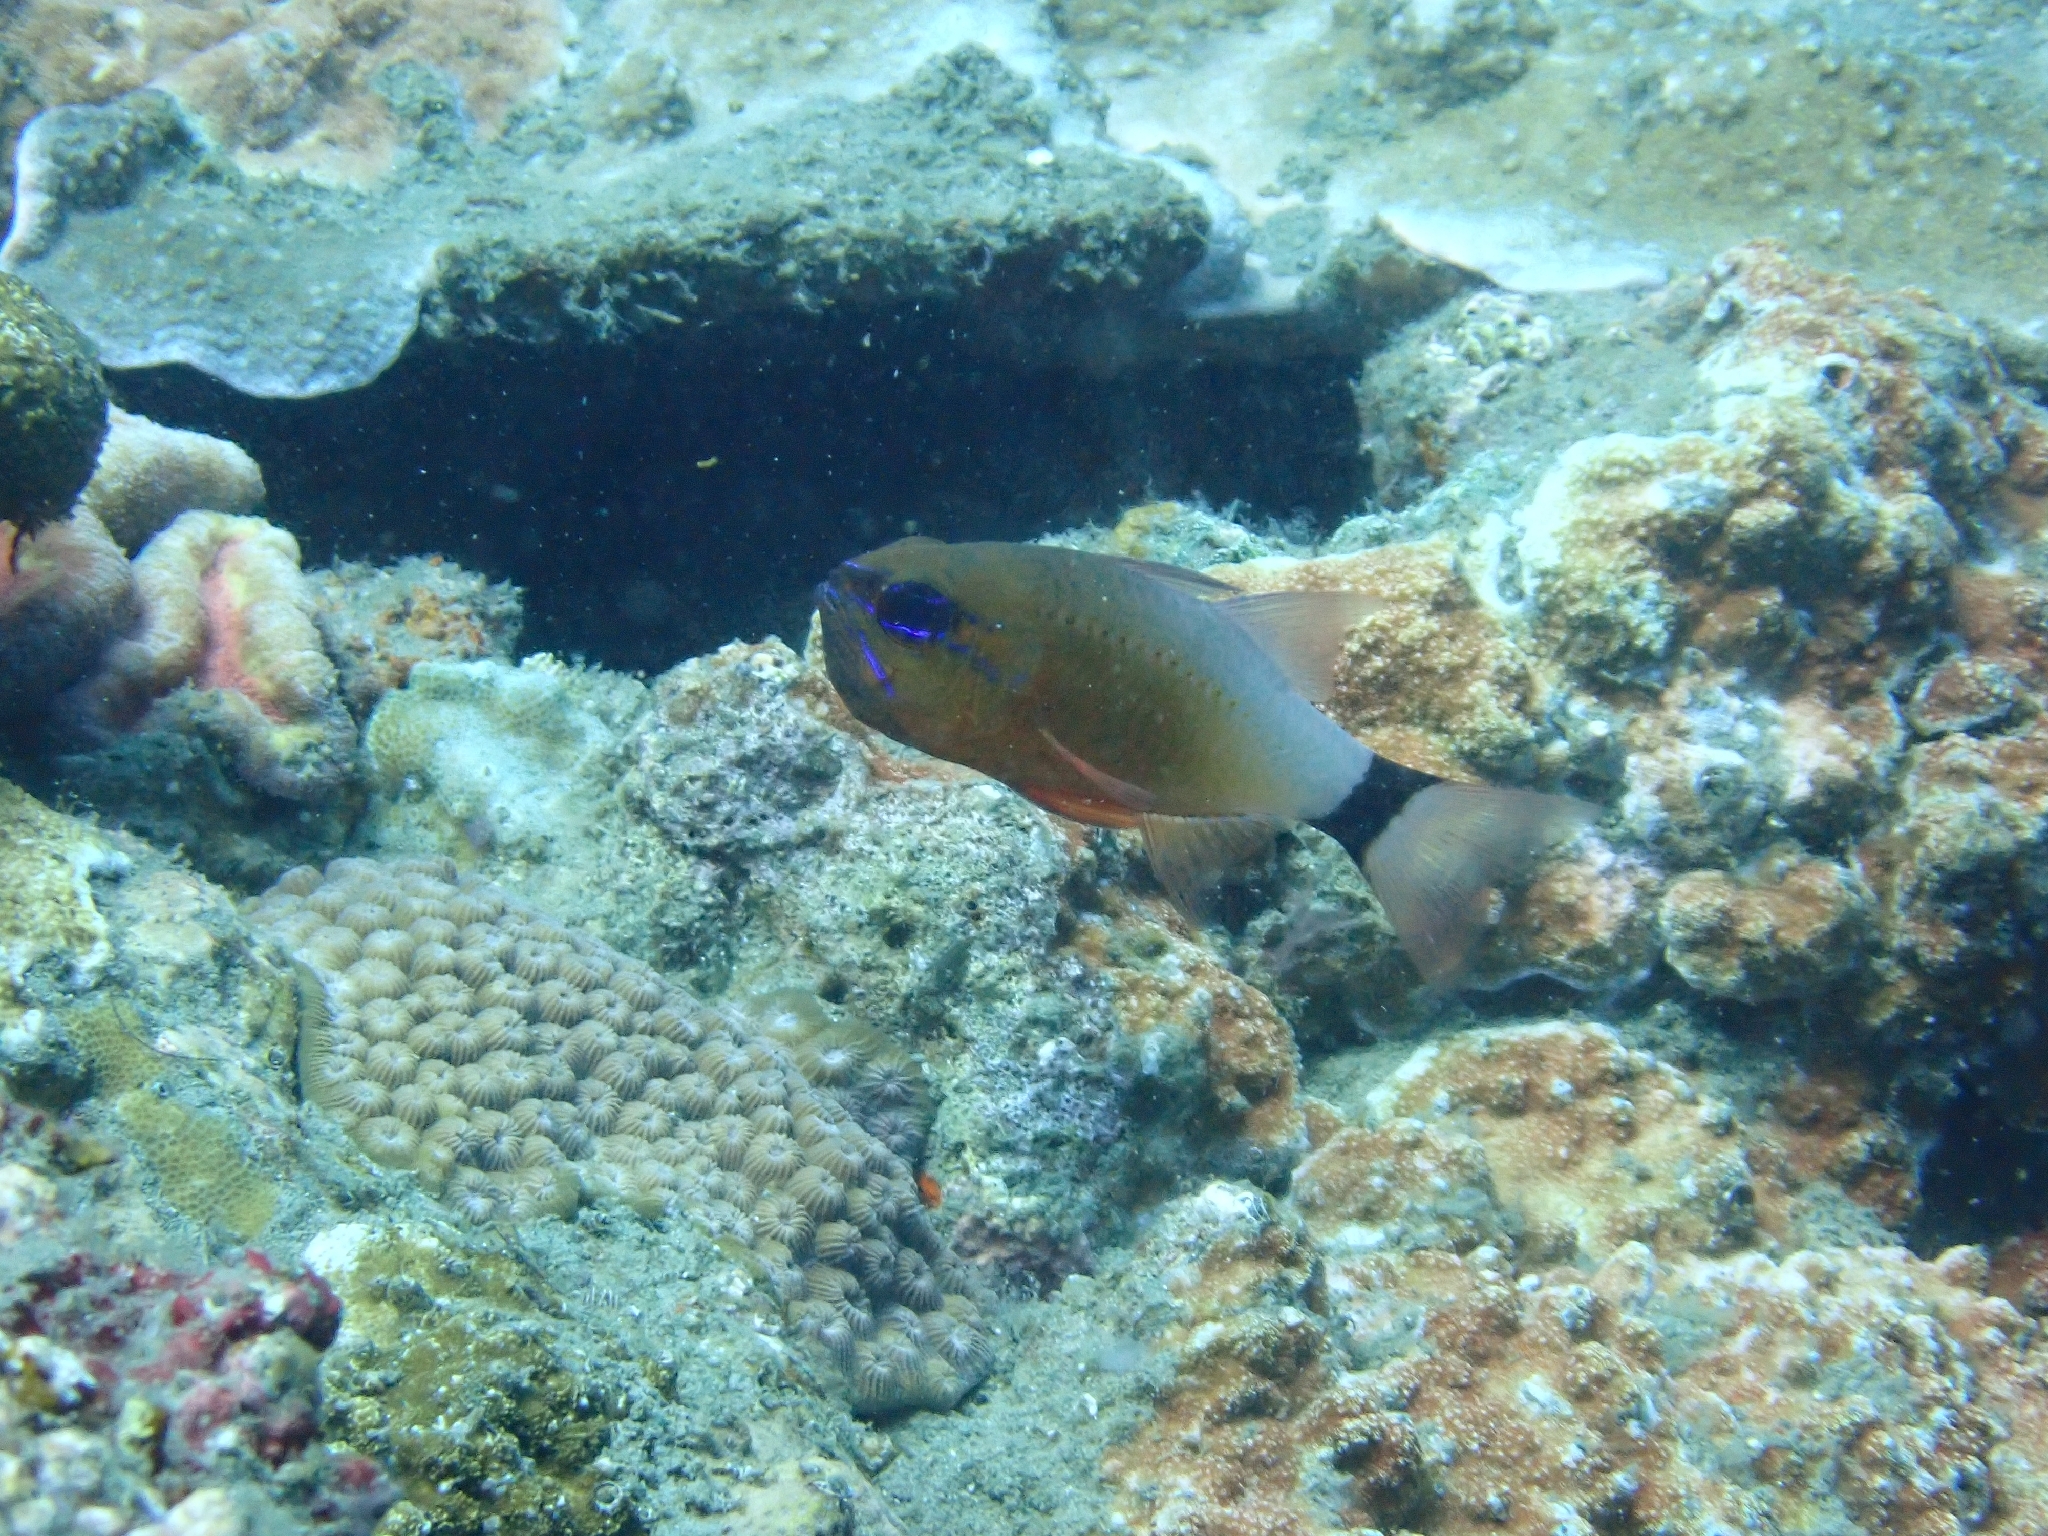
fish (species not among the labelled classes)